Helen Jerome Eddy

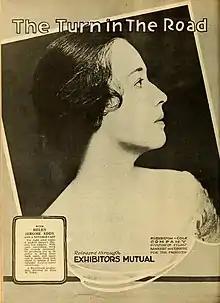
"The Turn in The Road" (1919)

Lubin's studio rejected a scenario that Eddy wrote at age 17, "but decided to capitalize on her face", using her in vamp roles in "lurid melodramas".